Glück auf

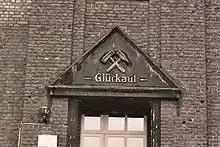
Miners' greeting "Glückauf" with hammer and pick symbol above the entrance of an old mine building in the southern Ruhr

Glückauf (alternative spelling "Glück auf"; also, as an exclamation: "Glück auf!") is the traditional German miners' greeting. It describes the hope of the miners: ""es mögen sich Erzgänge auftun"" ("may lodes [of ore] be opened") which is short for ""Ich wünsche Dir Glück, tu einen neuen Gang auf"" ("I wish you luck, open a new lode"), because, when mining for ore, without prospecting, no-one could predict with certainty whether the miners' work would lead to a reward. The greeting also expressed the desire that miners would return safely from the mine after their shift.